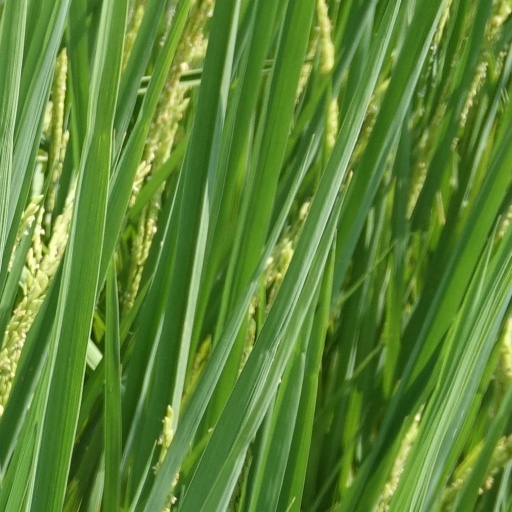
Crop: rice